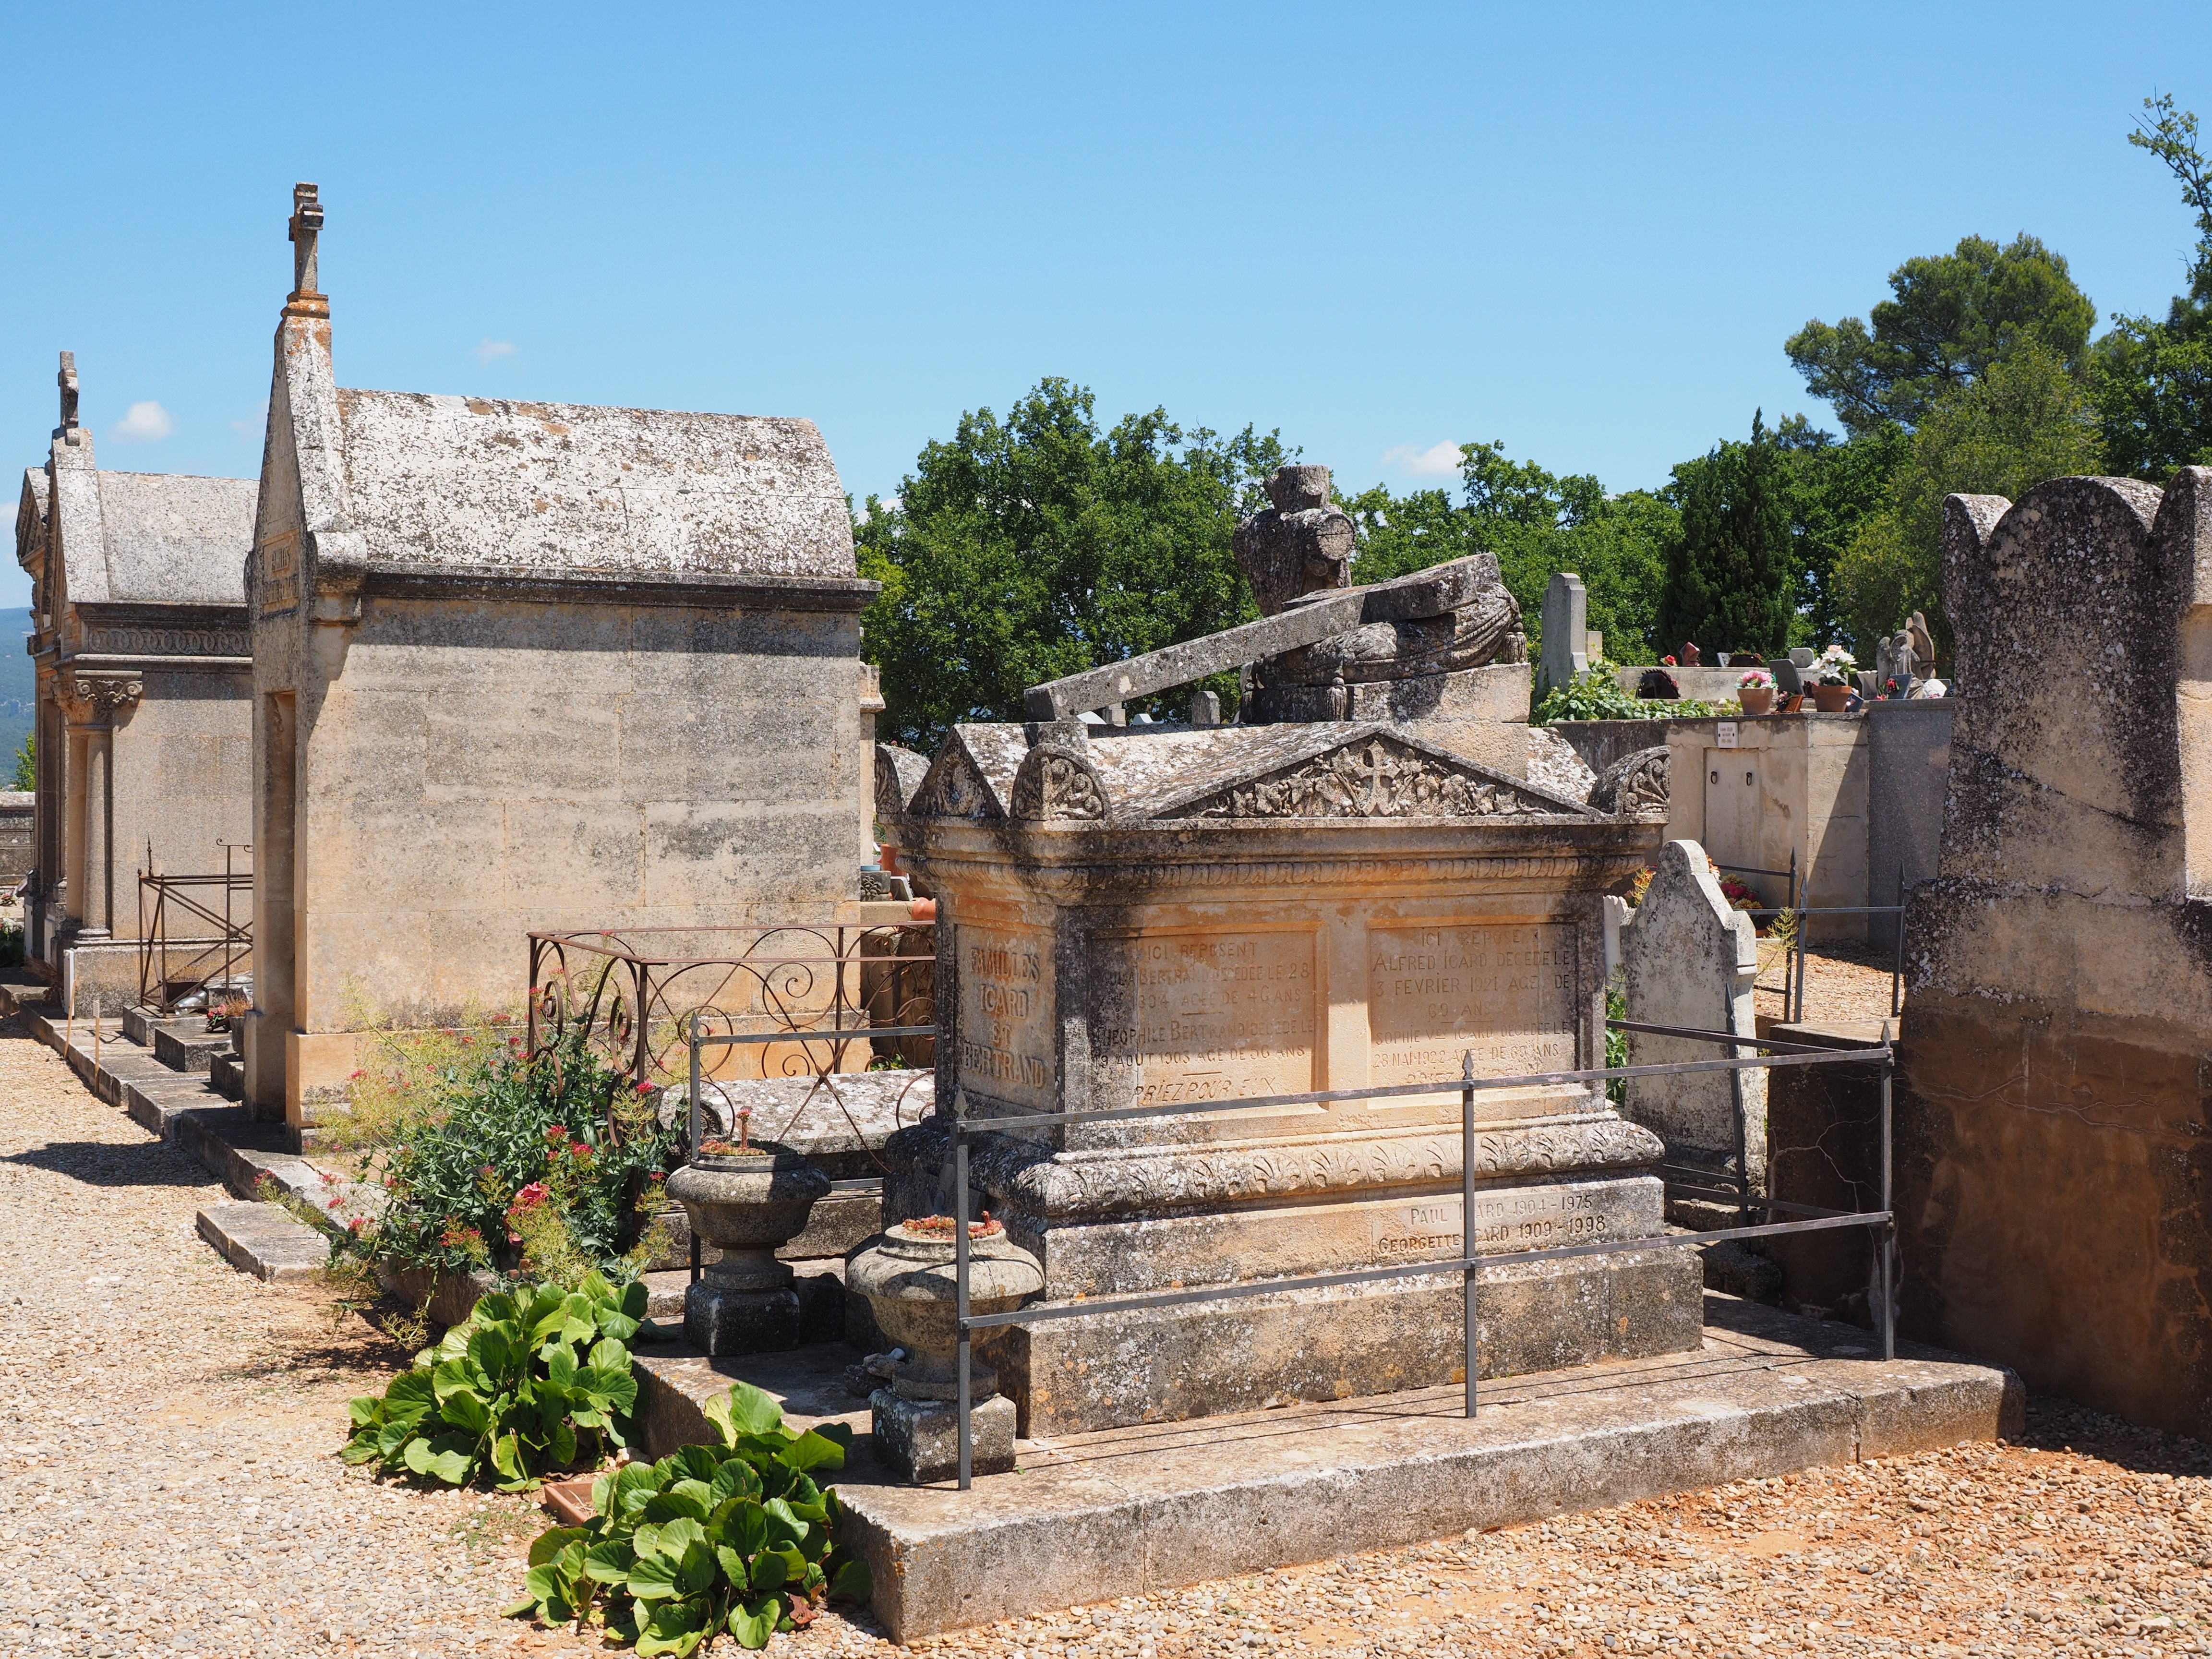
architecture, old, stone, monument, religion, landmark, memory, rest, cross, cemetery, fortification, tombstone, death, place of worship, places of interest, grave, religious, temple, gravestone, faith, ruins, loneliness, headstone, commemorate, christianity, monumental, bury, tomb, die, estate, roussillon, graves, churchyard, silent, historically, tomb figure, mourning, farewell, monuments, funeral, eternity, survivors, resting place, deceased, grave stones, memorial stone, grabschmuck, archaeological site, burial ground, old cemetery, blumenschmunk, funeral place, final resting place, family grave, been thinking, god's acre, leichenhof, secular rite, historic site, ancient history